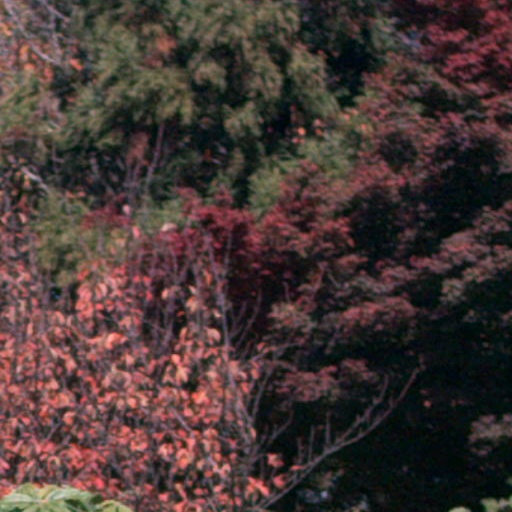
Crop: cassava